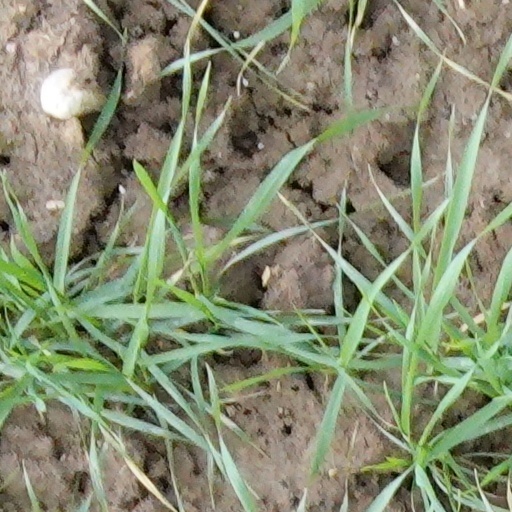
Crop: wheat